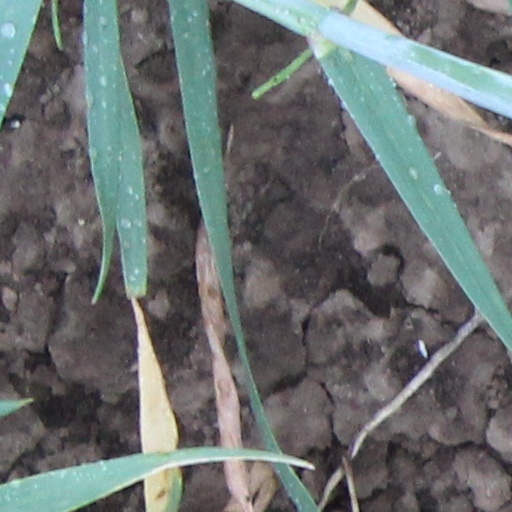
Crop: wheat